Minden Land

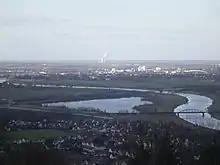
Minden Land

Minden Land is a cultural landscape in East Westphalia, the northeastern part of North Rhine-Westphalia in Germany. It covers the four-fifths of the district of Minden-Lübbecke that lie on the North German Plain and is clearly bounded to the south by the Weser Hills and Wiehen Hills, where it adjoins the Ravensberg Land and the Upper Weser Valley. Its other boundaries are delineated by those of the district.